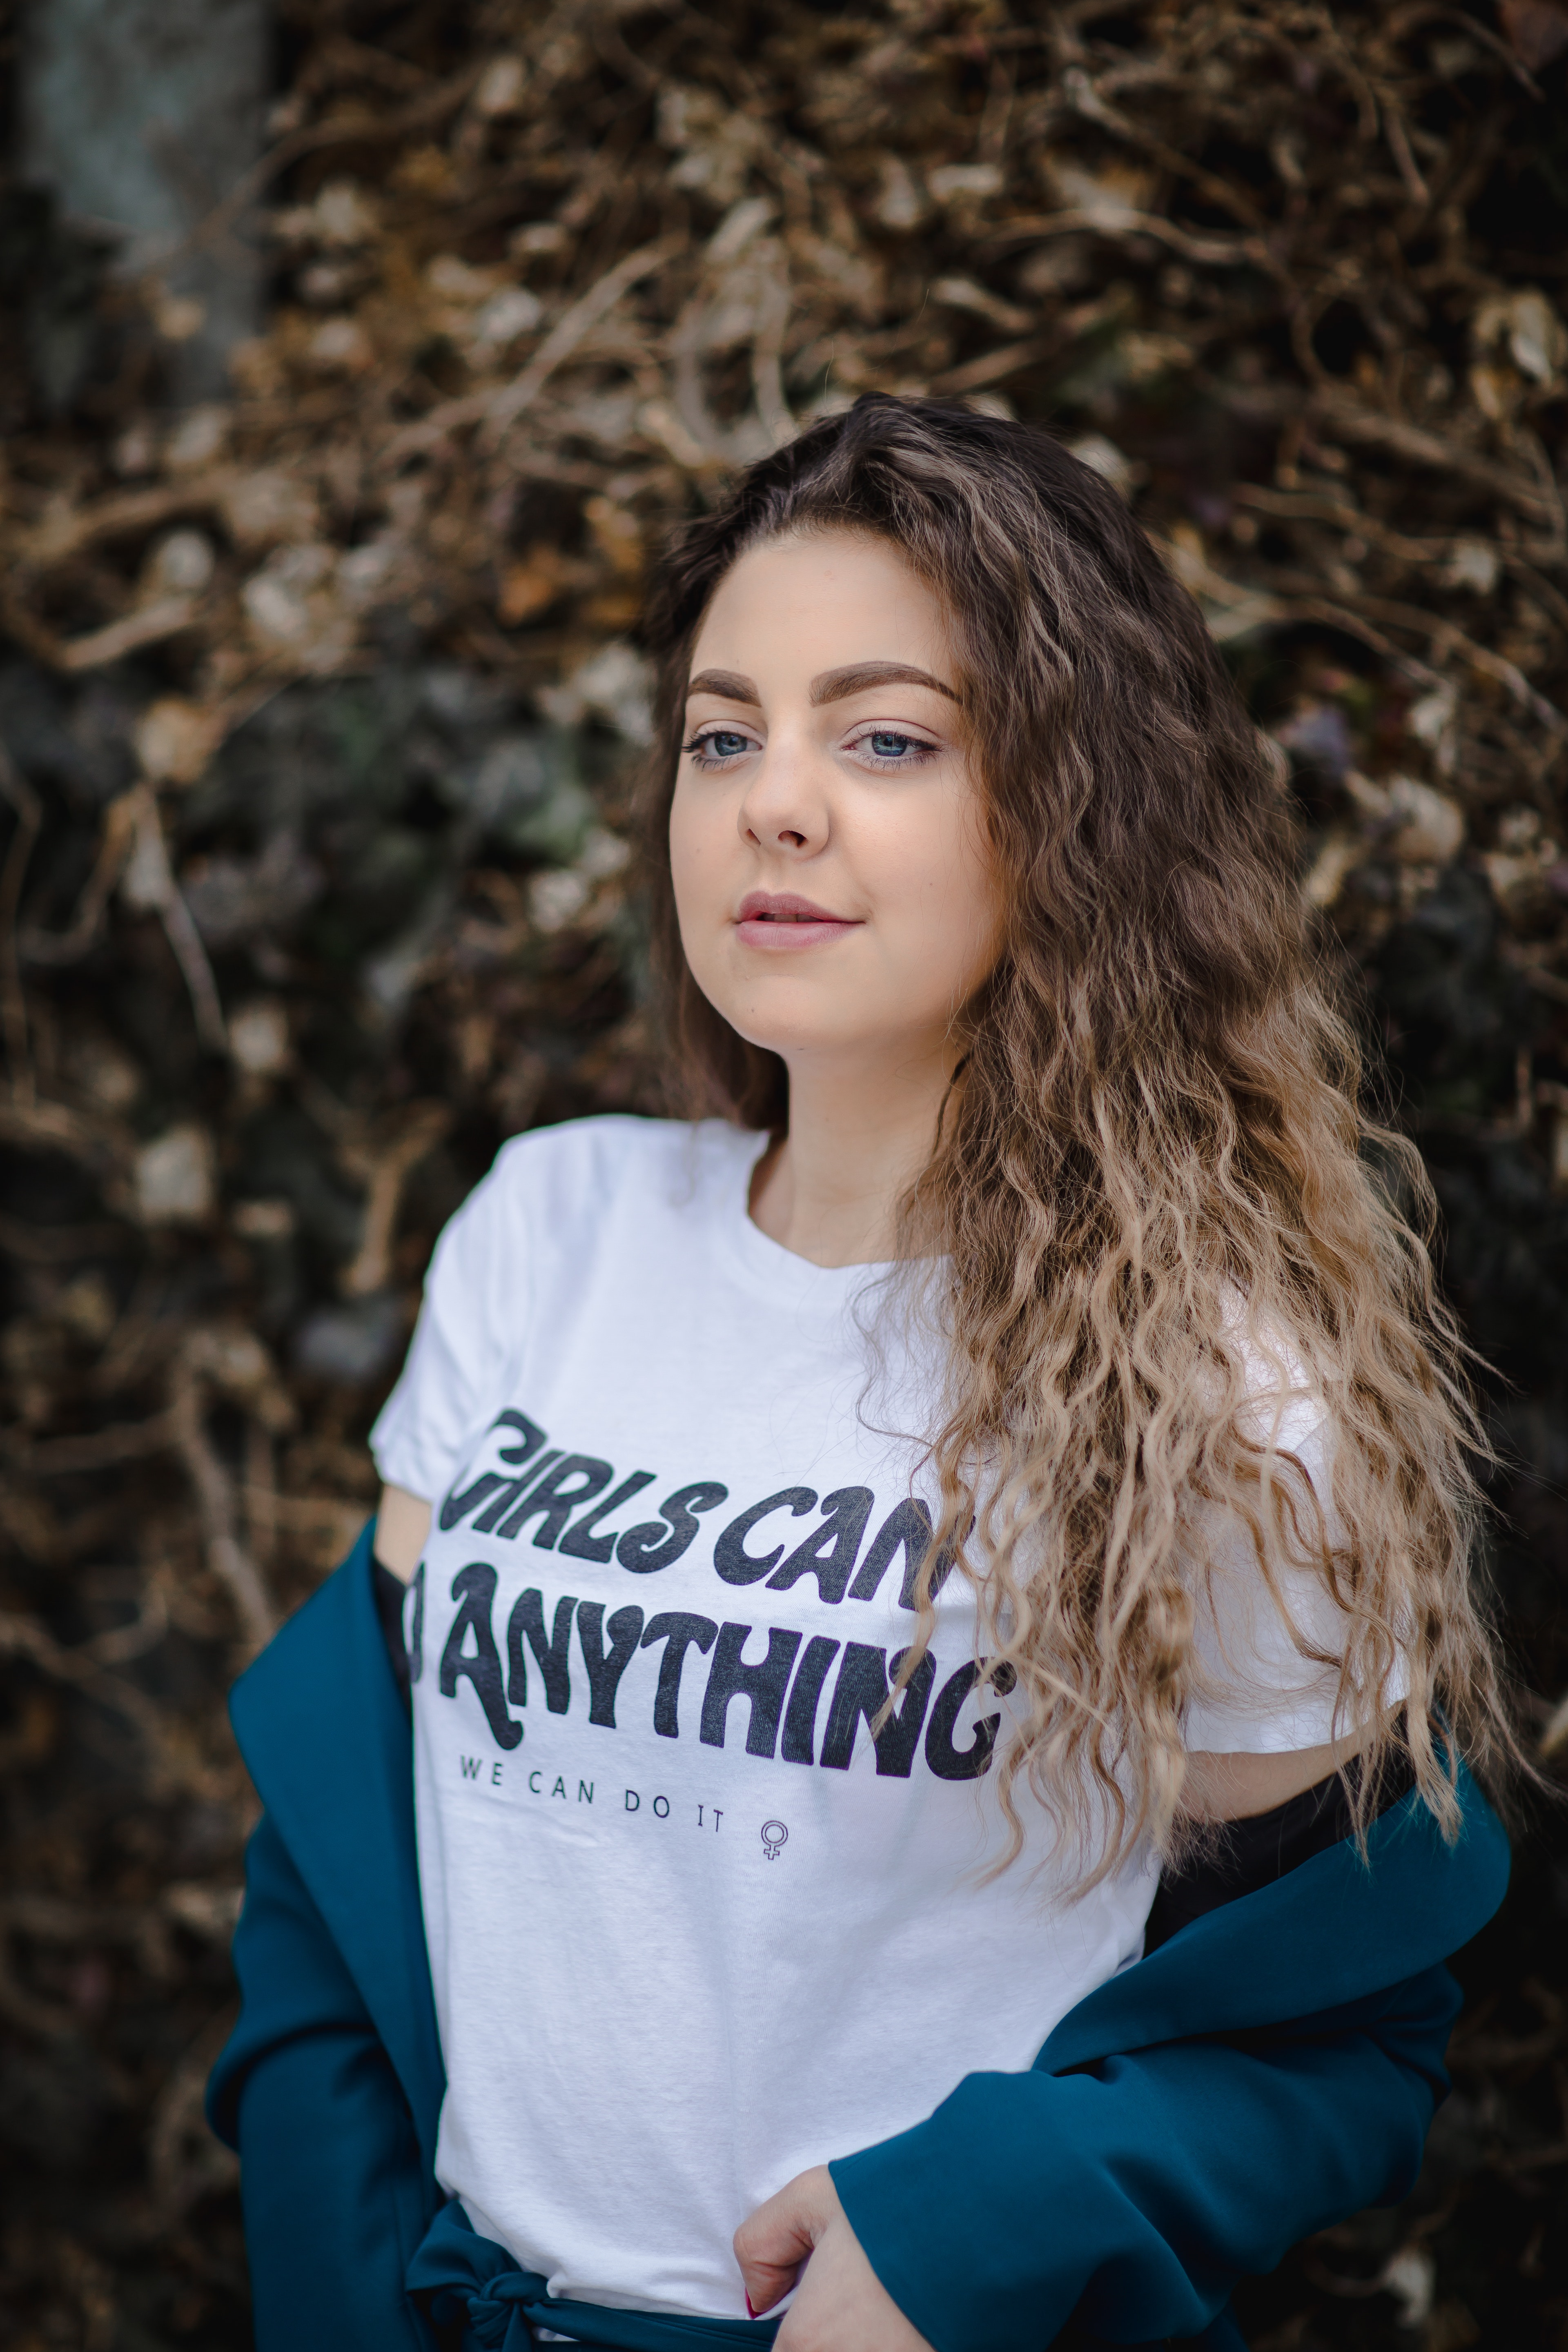
hair, face, photograph, blue, beauty, long hair, photo shoot, head, t shirt, hairstyle, brown hair, fashion, model, photography, smile, eye, lip, blond, tree, portrait, portrait photography, cool, sitting, electric blue, street fashion, top, black hair, flash photography, style, jeans, child model